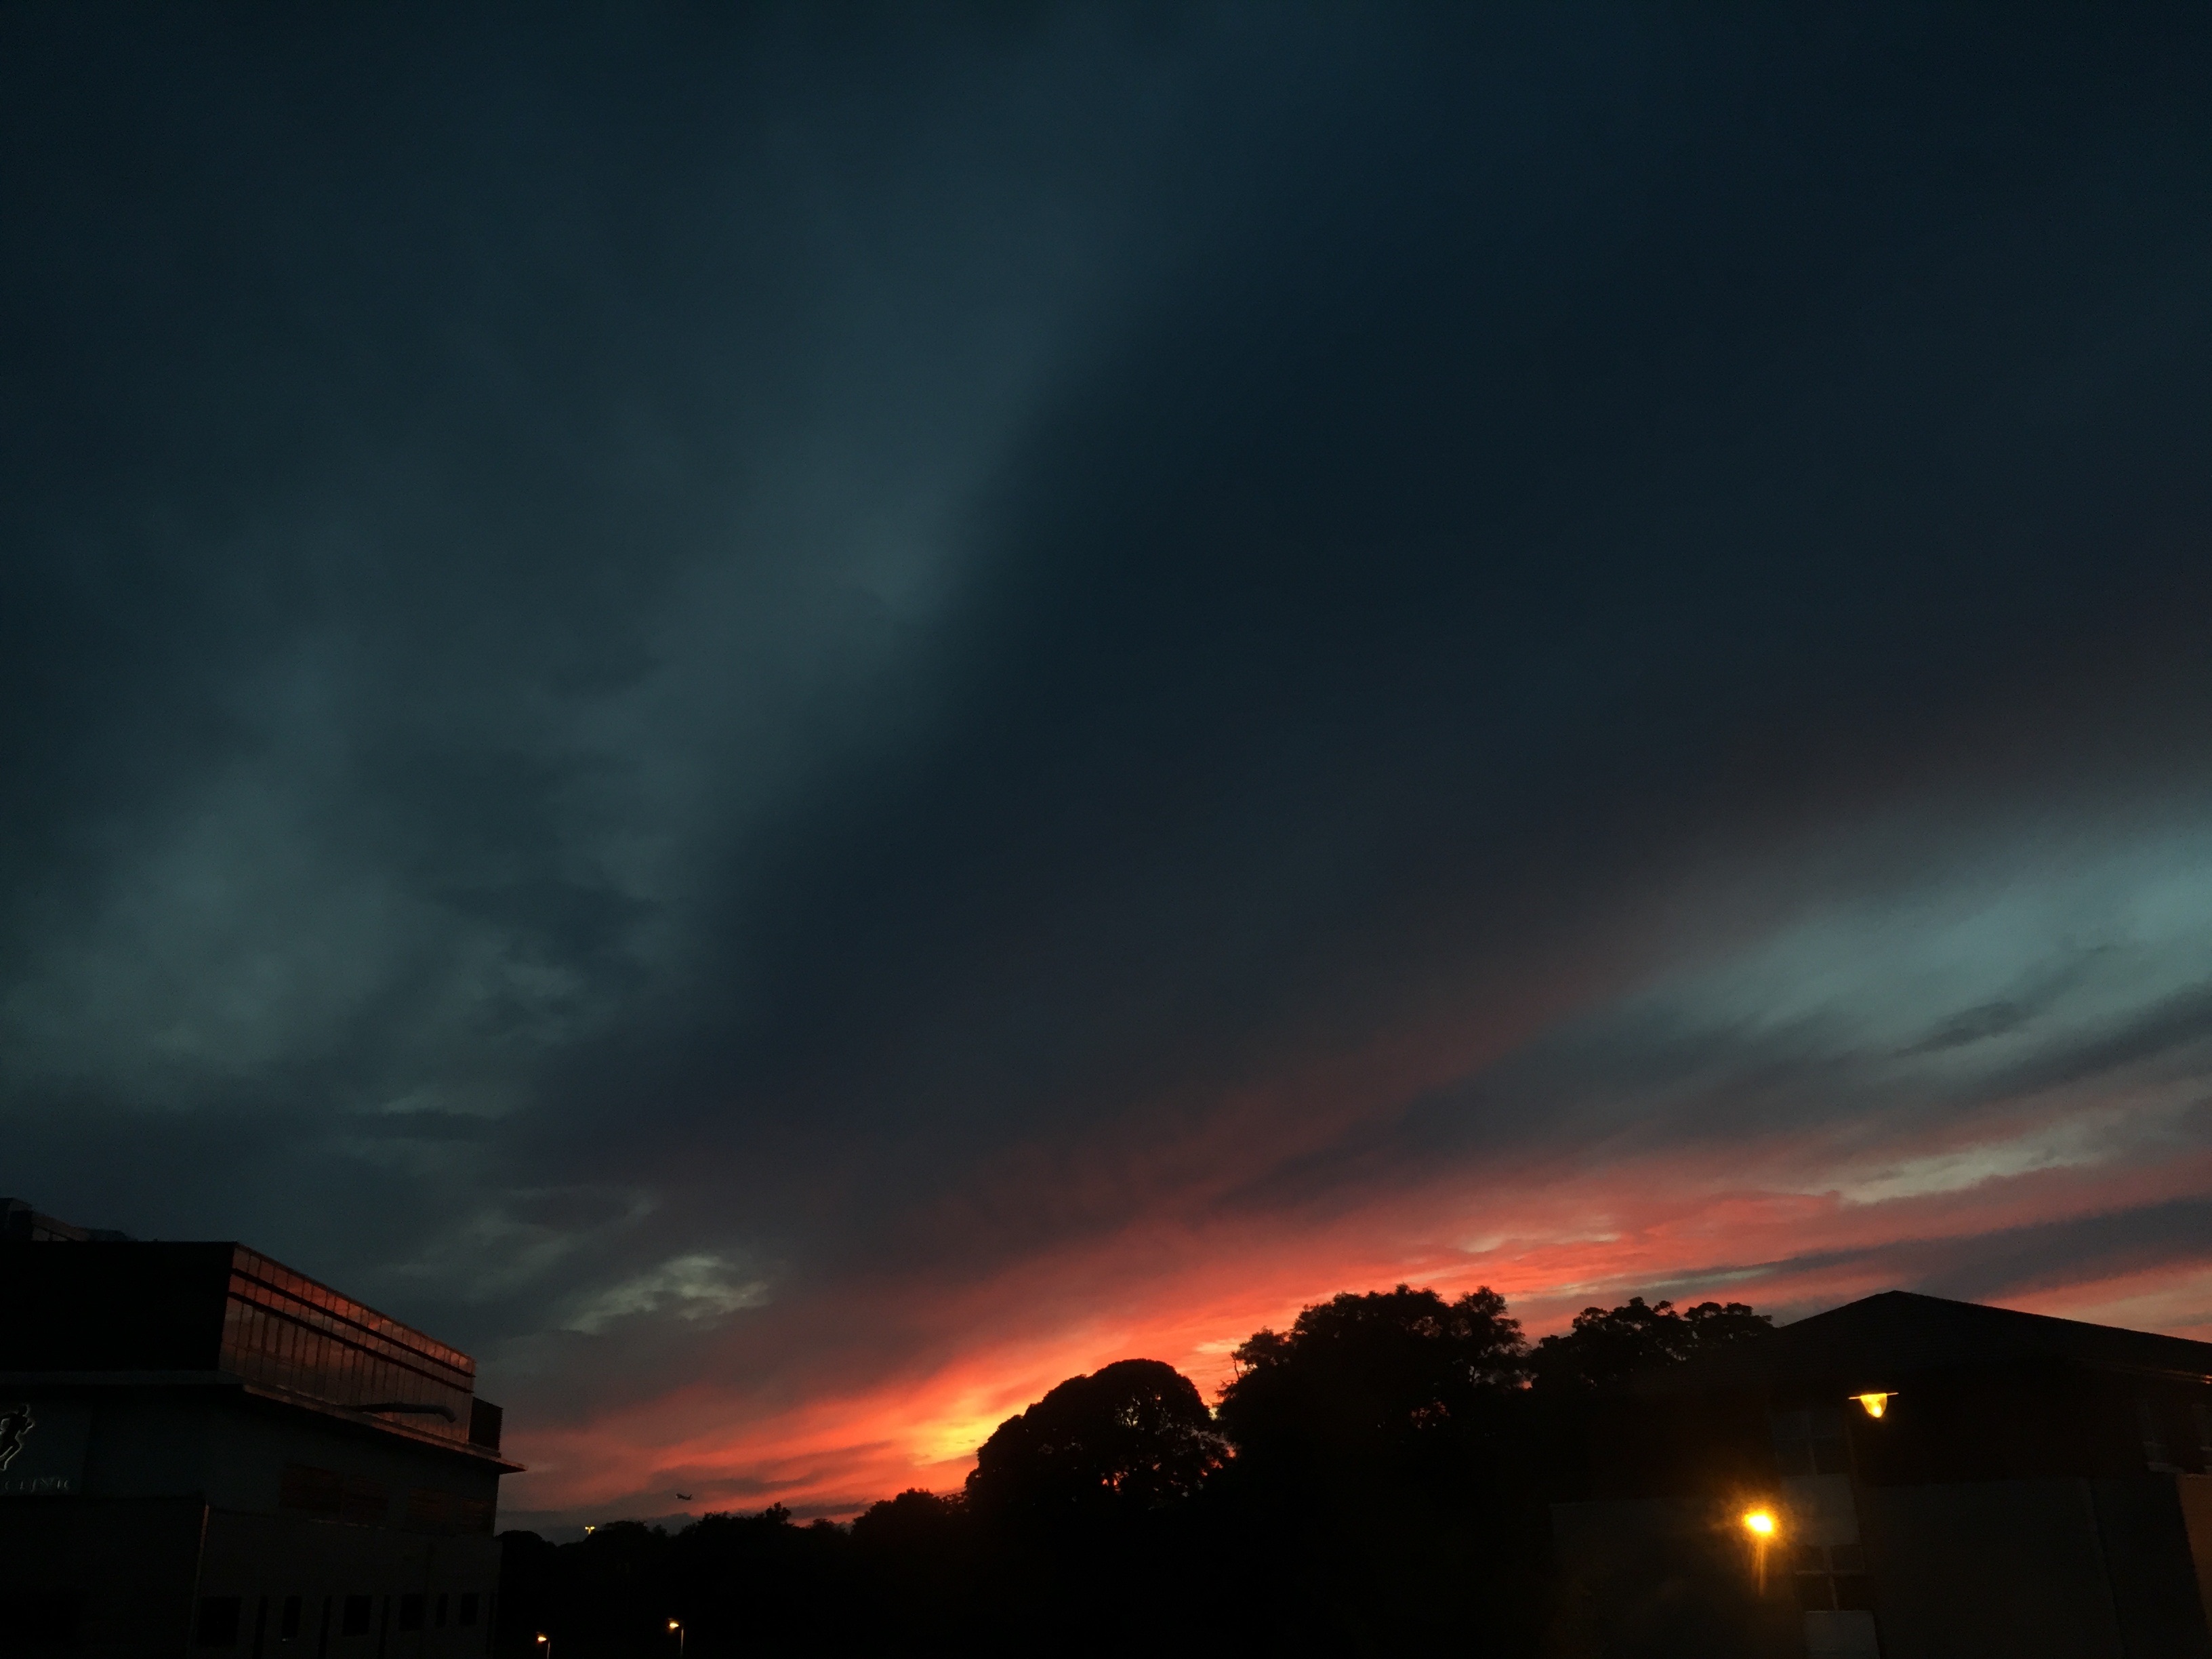
cloud, sky, sunset, night, dawn, atmosphere, dusk, evening, weather, darkness, aurora, thunder, thunderstorm, afterglow, phenomenon, meteorological phenomenon